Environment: real
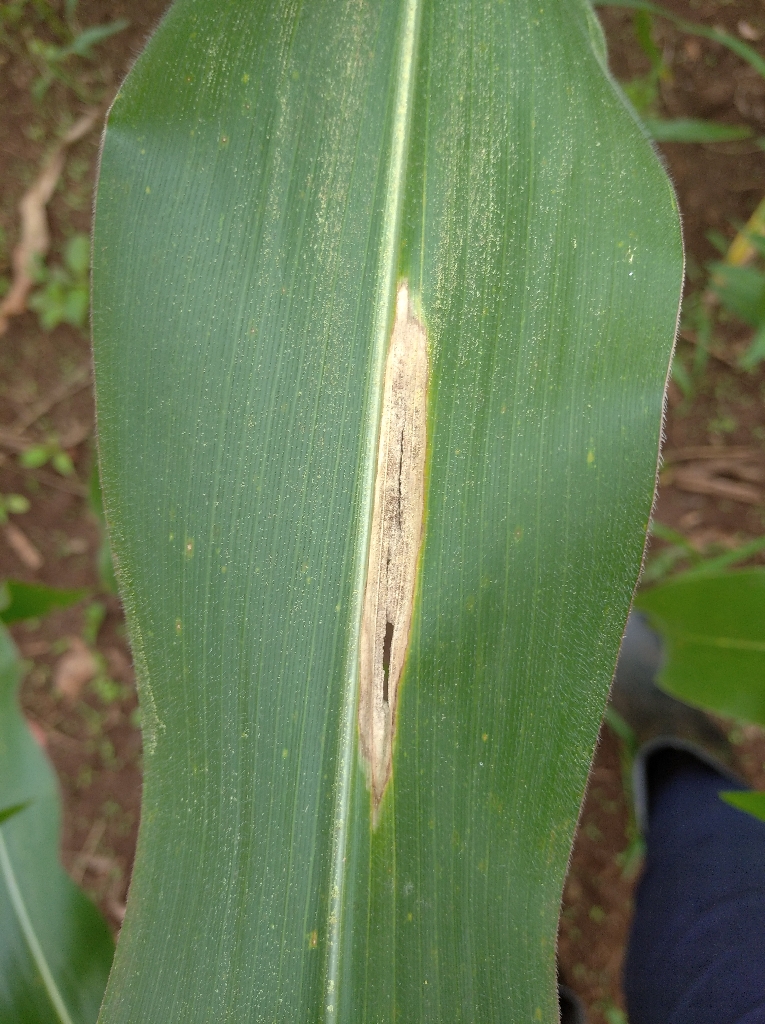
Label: northern_corn_leaf_blight